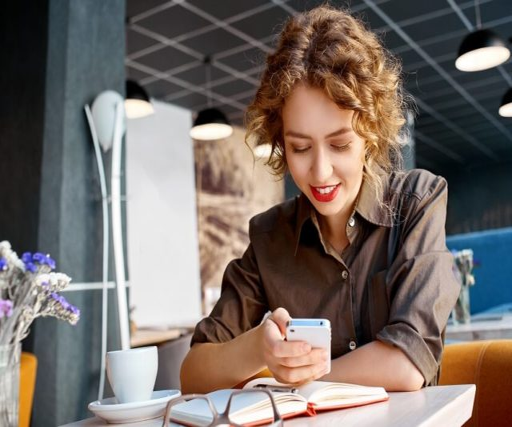
searching for a job ? here 's how to find success